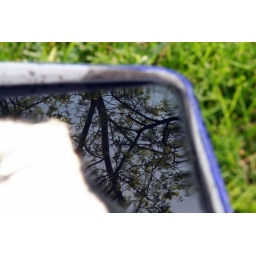
trees reflected in inky water